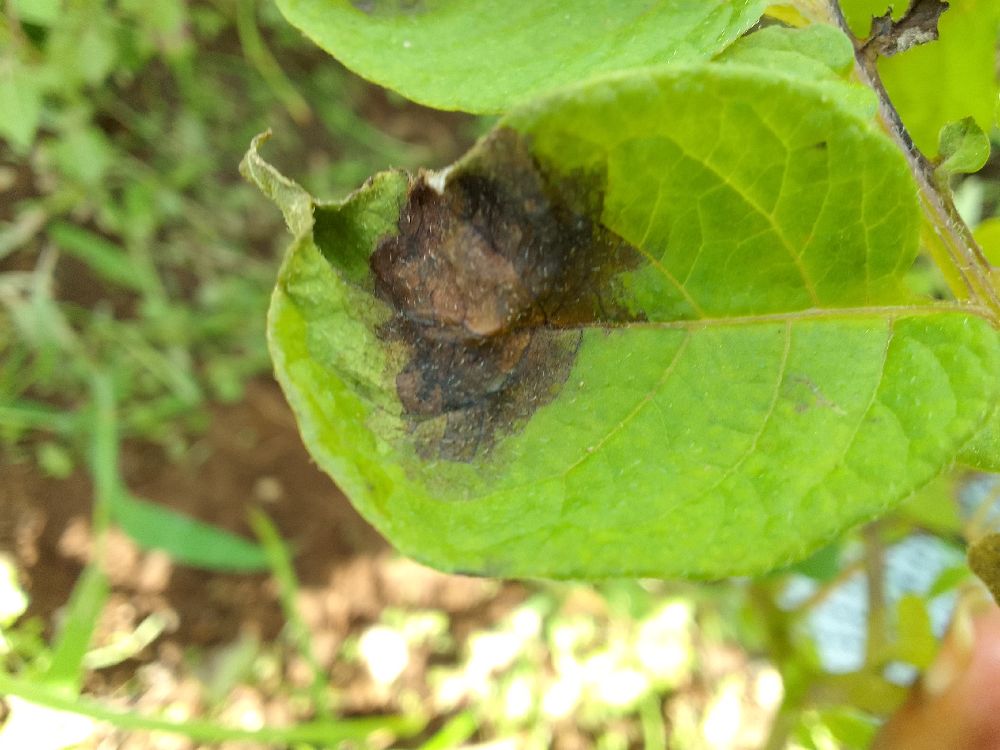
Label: Late blight